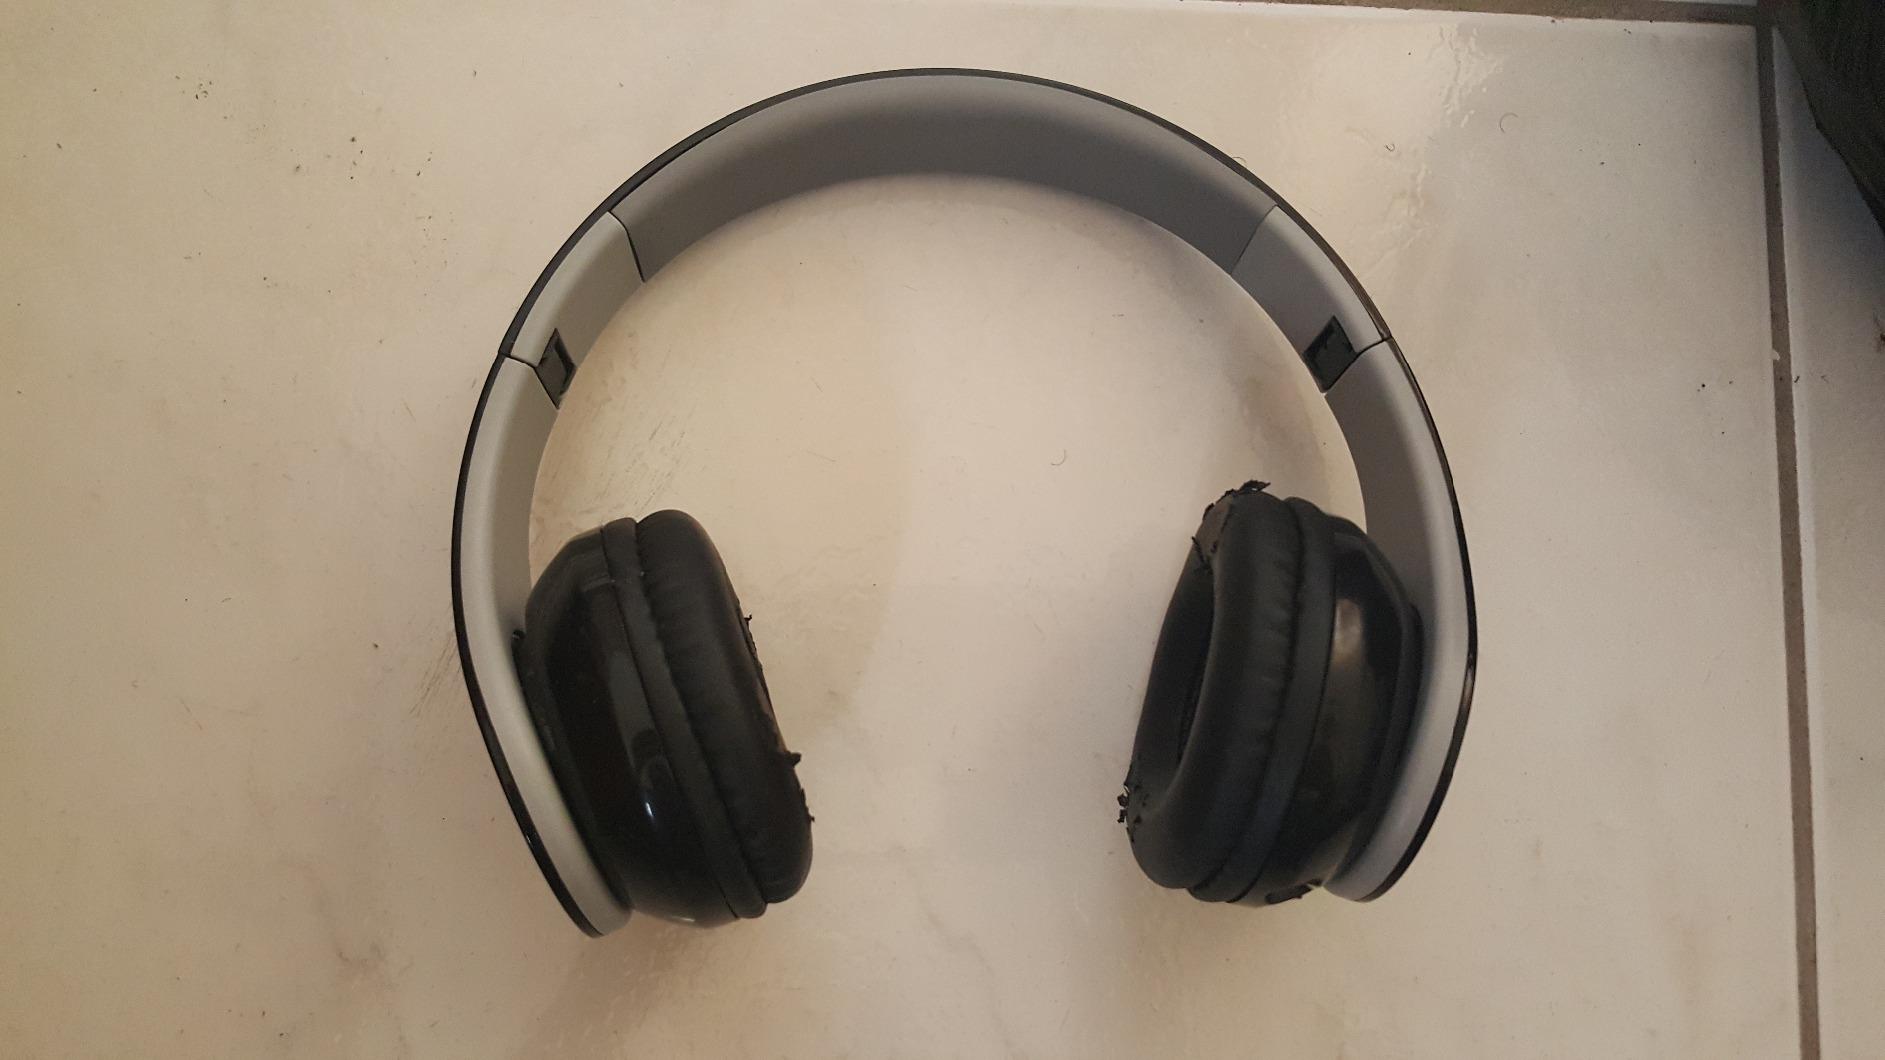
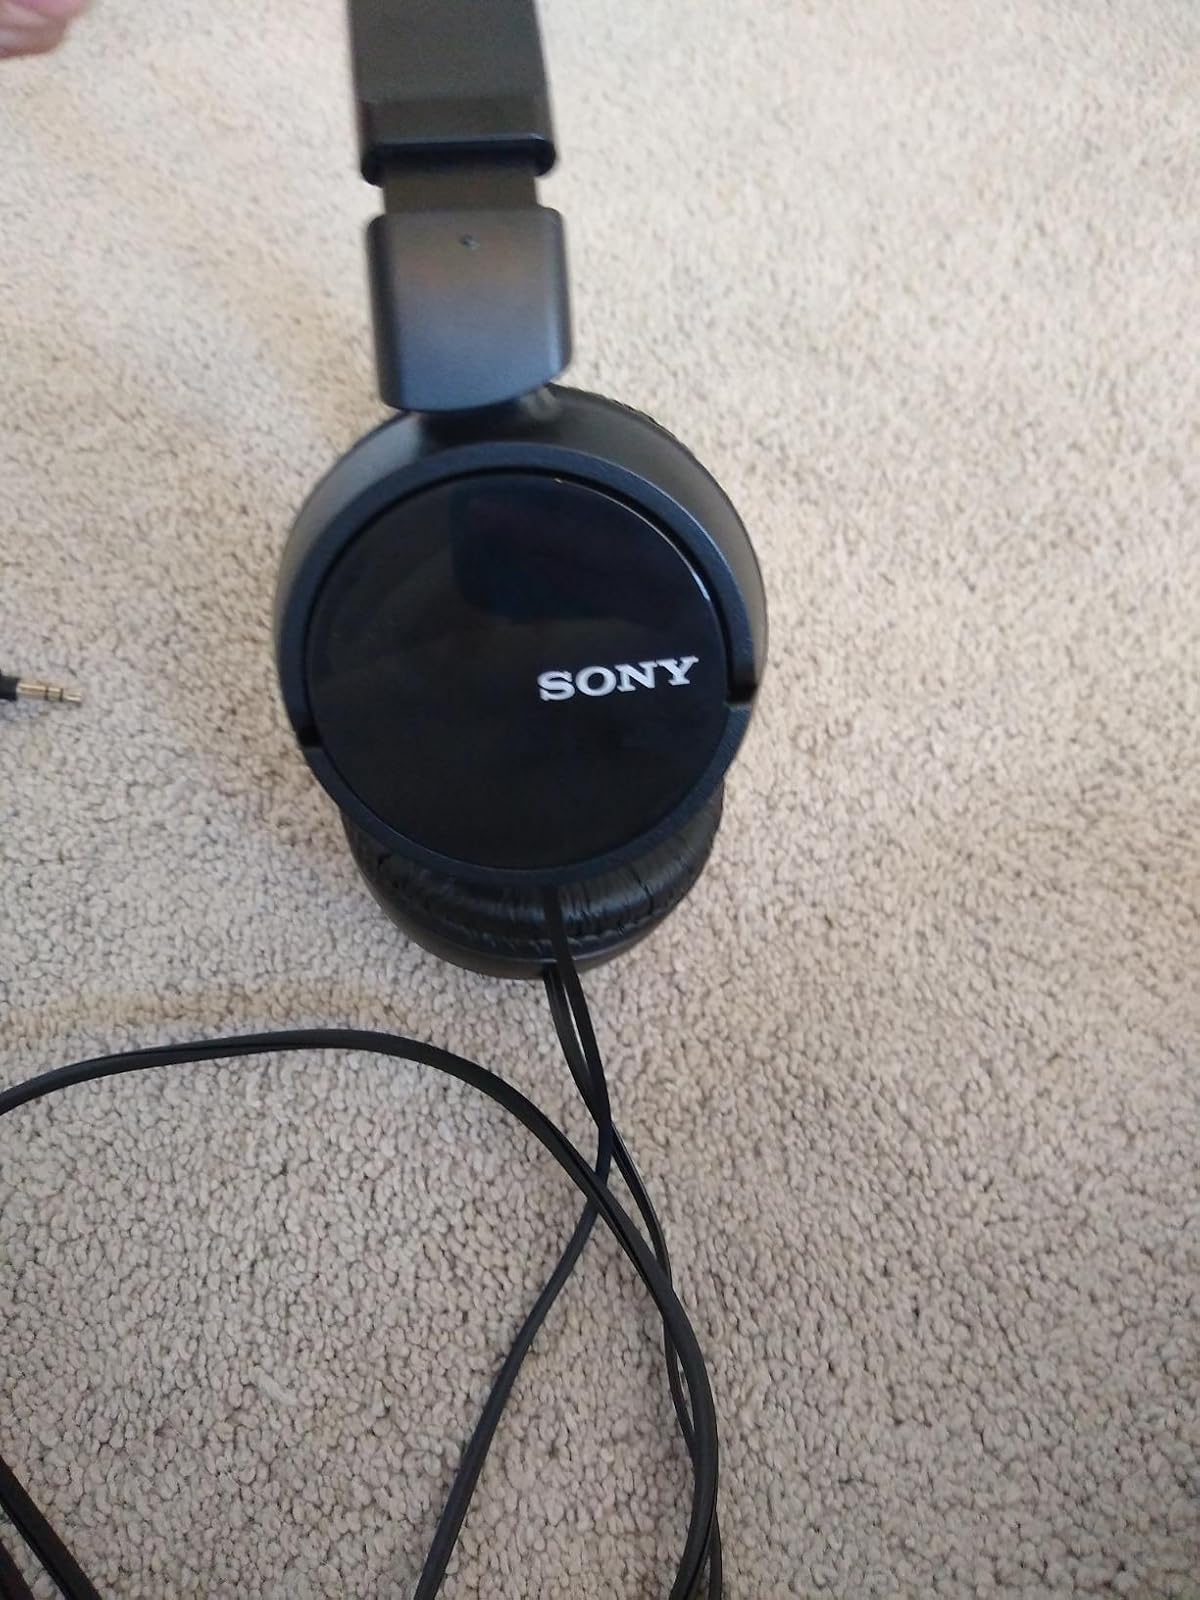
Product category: headphones
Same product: no